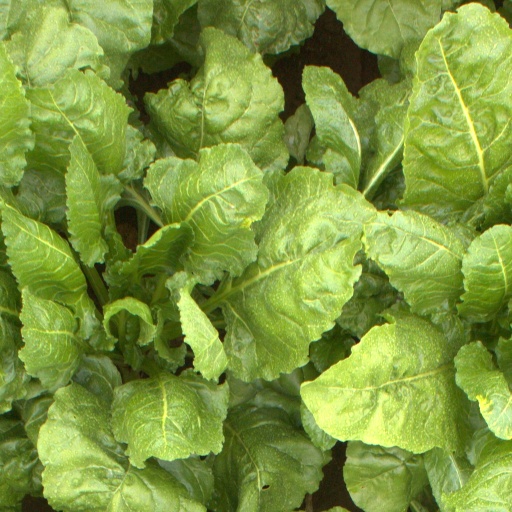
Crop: sugar beet